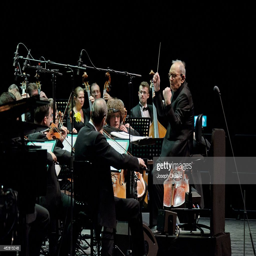
film score artist performs on stage .